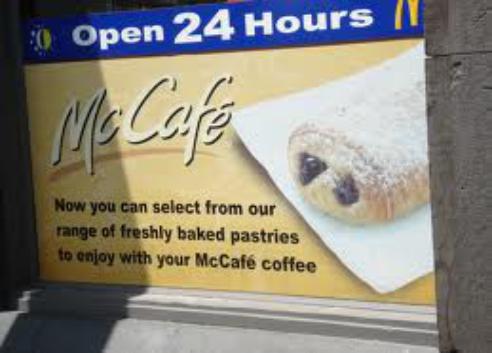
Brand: mccafe
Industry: Food